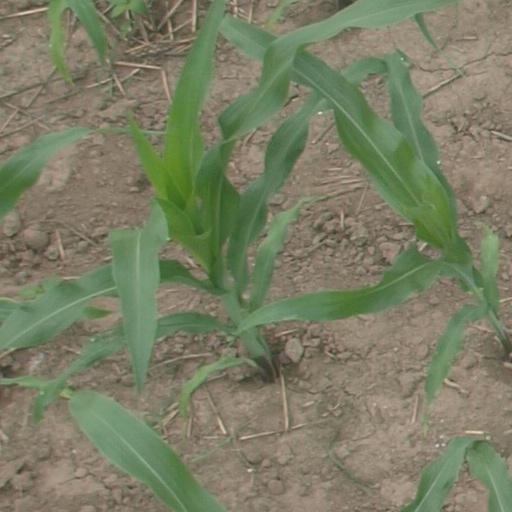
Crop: maize; corn